Washington Boulevard Building

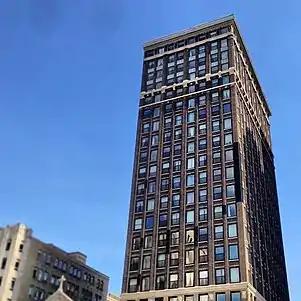

The Washington Boulevard Building is a high-rise apartment building located at 234 State Street at the corner of State Street and Washington Boulevard in downtown Detroit, Michigan. The building, designed by Louis Kamper, was constructed from 1922 to 1923. It stands at 23 stories, and features a neoclassical limestone base.